Onnicha Kamchomphu

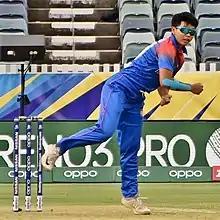
Kamchomphu bowling for Thailand during the 2020 ICC Women's T20 World Cup

Onnicha Kamchomphu (Thai:อรณิชา คำชมภู, born 25 December 1997) is a Thai cricketer.